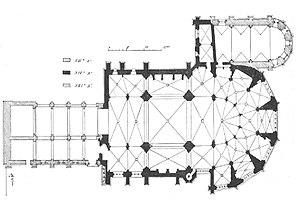
plan de la basilique 1903, depuis les époques de construction ont été réévaluées et la chapelle saint Crépin est en fait inclinée par rapport à l'axe de la basilique
L'abbaye Notre-Dame de l'Épine d'Évron est une ancienne abbaye bénédictine fondée au VIIᵉ siècle à Évron, dans le département de la Mayenne en France. L'abbatiale, dans son état actuel, associe des constructions s'étageant du Xᵉ siècle au XIIᵉ siècle; les bâtiments conventuels datent du XVIIIᵉ siècle. Elle est devenue église paroissiale depuis la Révolution avec la démolition de l'église Saint-Martin qui la jouxtait ; Cette basilique mineure dépend du diocèse de Laval, elle est au centre du doyenné du Pays des Coëvrons et de la paroisse Notre-Dame en Coëvrons. L'abbaye est depuis 2014 le siège et le centre de formation de la Communauté Saint-Martin chargée du ministère de la basilique et de la paroisse.